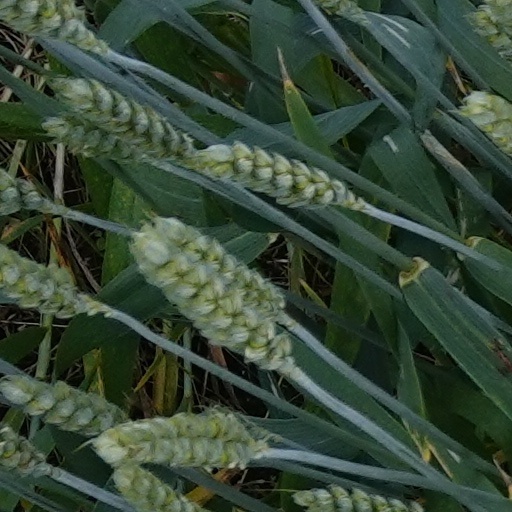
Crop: wheat